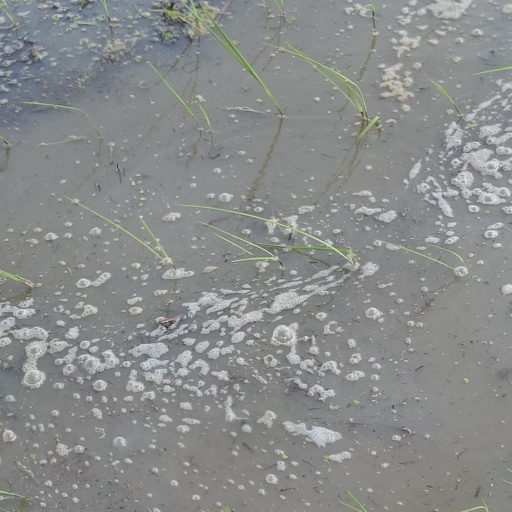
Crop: rice